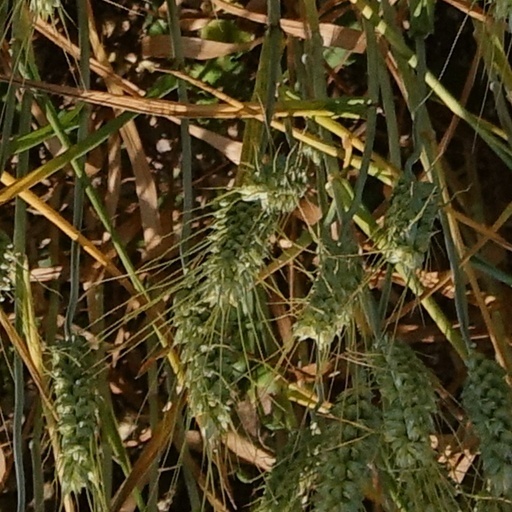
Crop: wheat